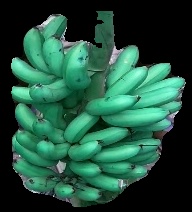
Variety: rasbale
Grade: grade1